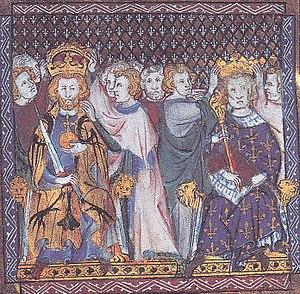
Couronnement de Frédéric II (1194-1250) et de Louis IX (1214-1270) extrait d'un psautier de Pierre Lombard, (début du 15ème siècle)